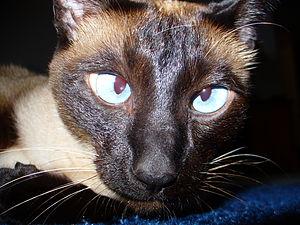
Le Siamois est une race de chat originaire de Thaïlande.